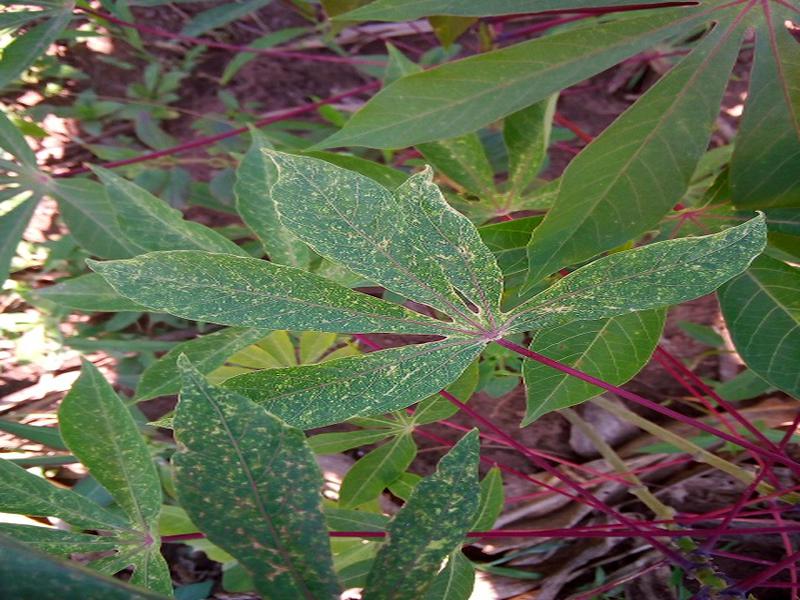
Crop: cassava
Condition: green_mottle